History of Jerusalem during the Early Muslim period

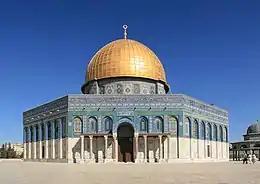
The Dome of the Rock ("pictured in 2015") on the Temple Mount in Jerusalem was founded by the Umayyad caliph Abd al-Malik in 691/92

The Umayyad caliph Abd al-Malik, who had served as the governor of Jund Filastin under his father Caliph Marwan I, received his oaths of allegiance in Jerusalem. From the beginning of his caliphate, Abd al-Malik began plans for the construction of the Dome of the Rock and the al-Aqsa Mosque, both located on the Temple Mount. The Dome of the Rock was completed in 691–692, constituting the first great work of Islamic architecture. The Dome of the Rock's construction was supervised by the Caliph's theological adviser Raja ibn Haywa of Beisan and his Jerusalemite "mawla" (non-Arab convert to Islam) Yazid ibn Salam. The construction of the Dome of the Chain on the Temple Mount is generally credited to Abd al-Malik.